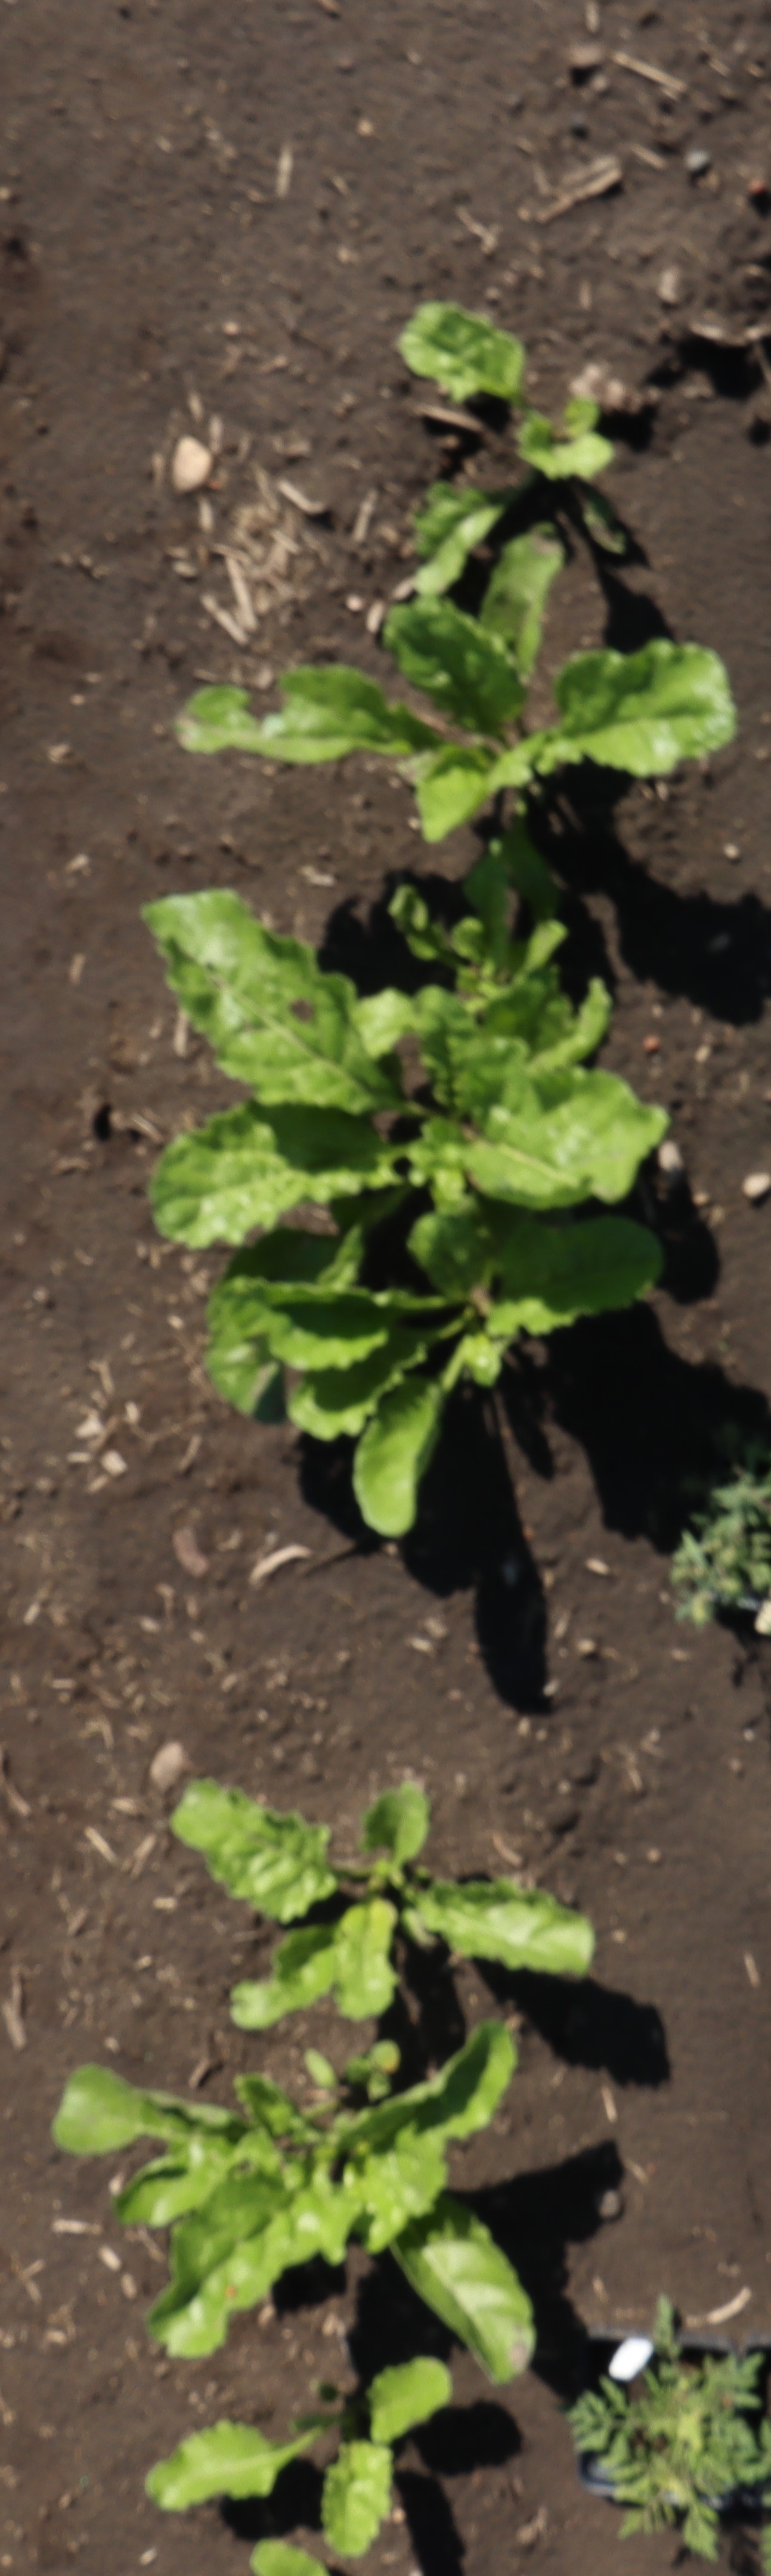
Crop: Sugar beet
Objects: Sugar beet, Sugar beet, Sugar beet, Sugar beet, Sugar beet, Sugar beet, Ragweed